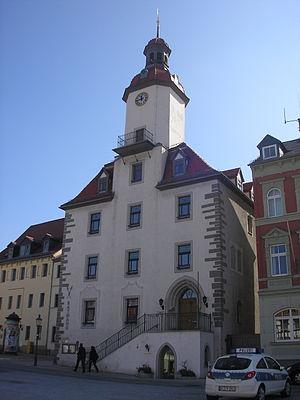
Schmölln est une ville allemande de l'est du land de Thuringe située dans l'arrondissement du Pays-d'Altenbourg. Elle fut au XIXᵉ siècle la capitale du bouton.